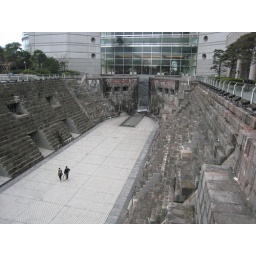
Old drydock at the base of Landmark Tower - tallest building in JApan at 70 stories